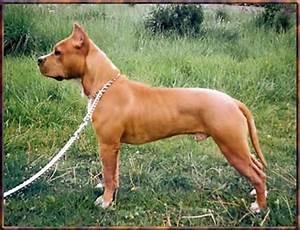
dog